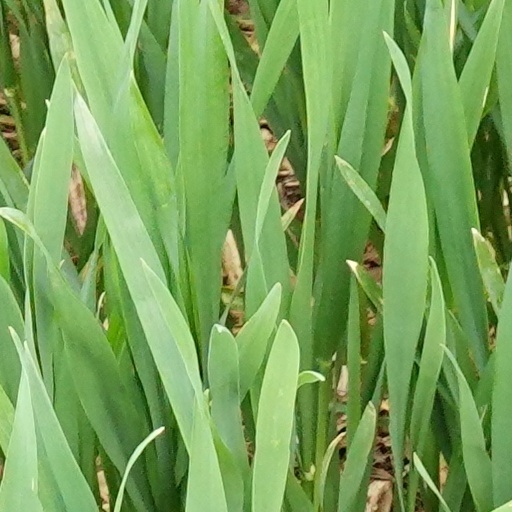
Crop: wheat